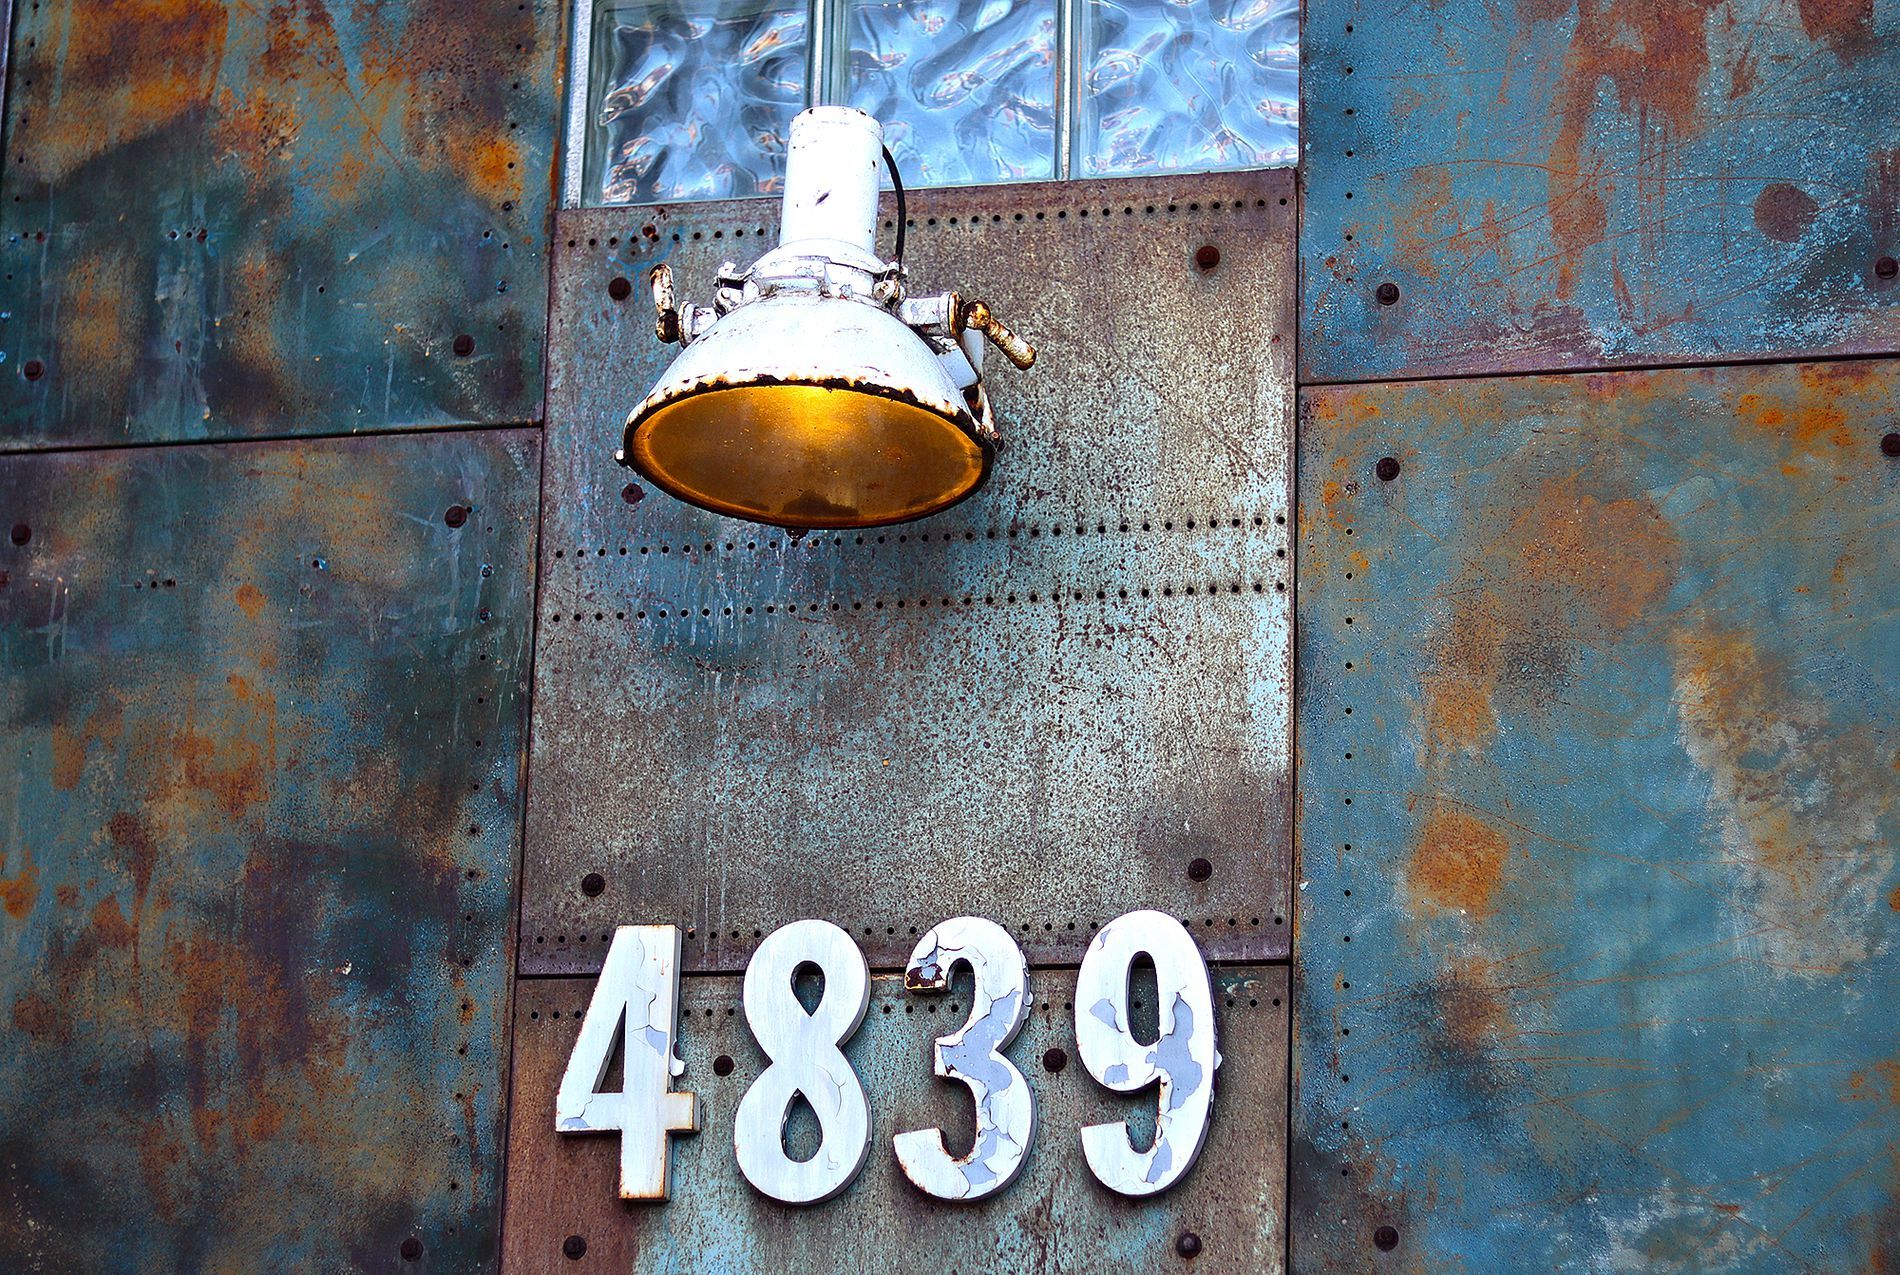
Rustic Facade
An old industrial wall with a rusty, weathered texture featuring large metal numbers "4839" and an aged lamp above
The photo is taken straight at eye level, tightly framing the metal exterior. The mood is rough and aged, the feeling of industrial heritage. The color is washed-out rusty reds, blues, and metallic grays, giving the photo a rough and retro look. The rust and chipped paint textures are in high relief under diffused natural light
Labels: Lighting, Text, Lamp, Corrosion, Rust, Symbol, Bell, Number, wall
Camera: Canon Canon EOS M50
Lens: EF50mm f/1.8 STM, Canon EF 50mm f/1.8 STM
Aperture: F1.8
Exposure: 1/500 sec
ISO: 100
Focal length: 50.0 mm